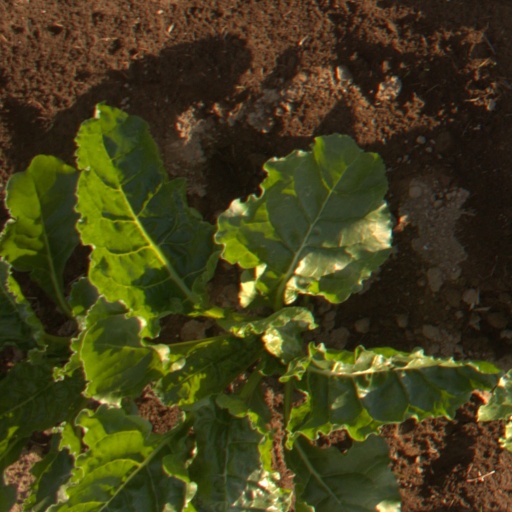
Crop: sugar beet